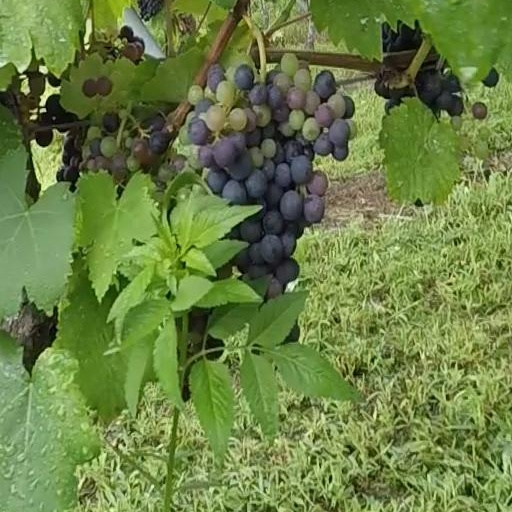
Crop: grape